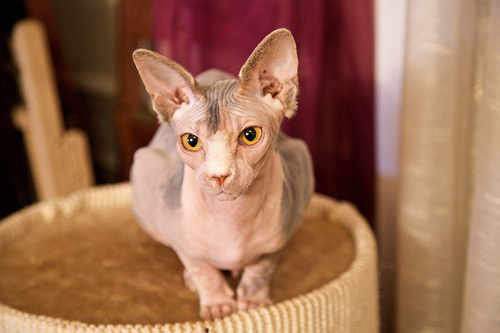
Breed: sphynx